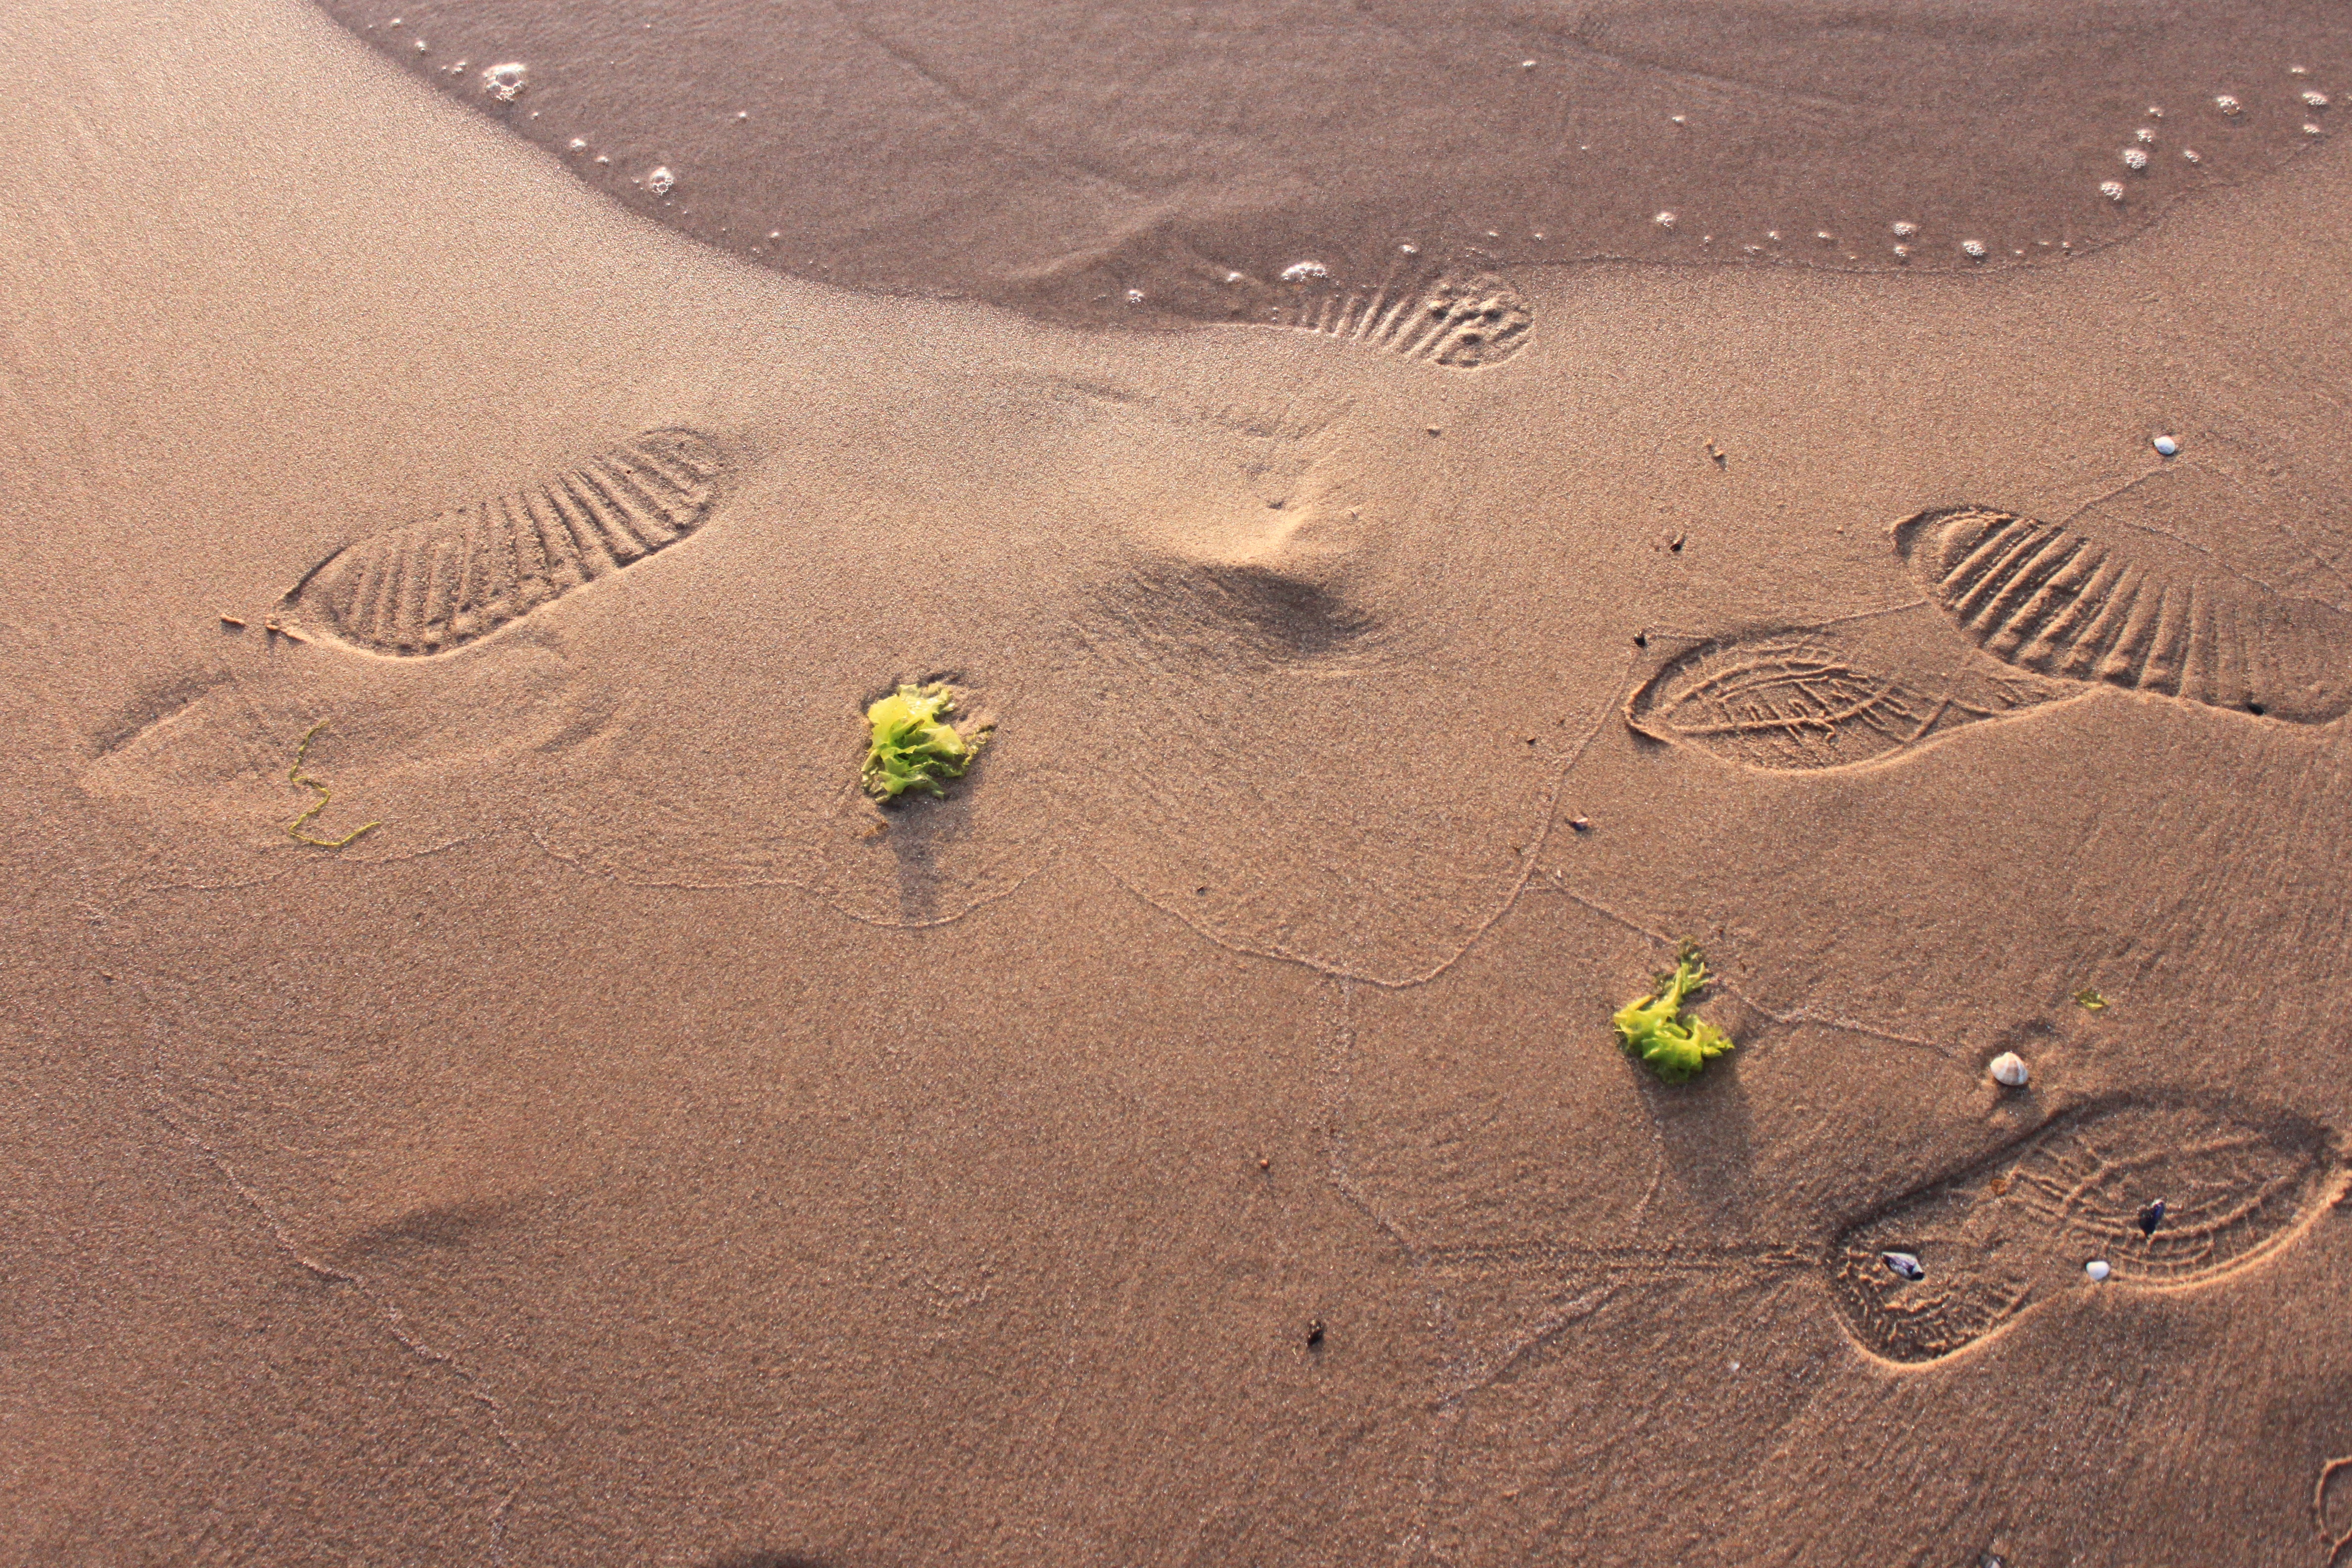
beach, landscape, sea, nature, sand, light, desert, footprint, soil, material, geology, road surface, natural environment, aeolian landform